Mangrove horseshoe crab

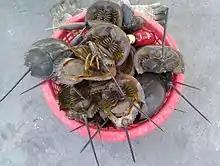
Mangrove horseshoe crabs caught in Chonburi, Thailand

Mangrove horseshoe crabs are collected by fishermen throughout Southeast Asia for culinary use. While the crabs have very little flesh, their roe is prized as a delicacy, in Thailand most commonly served as a salad called "yam khai maeng da" (ยำไข่แมงดา).